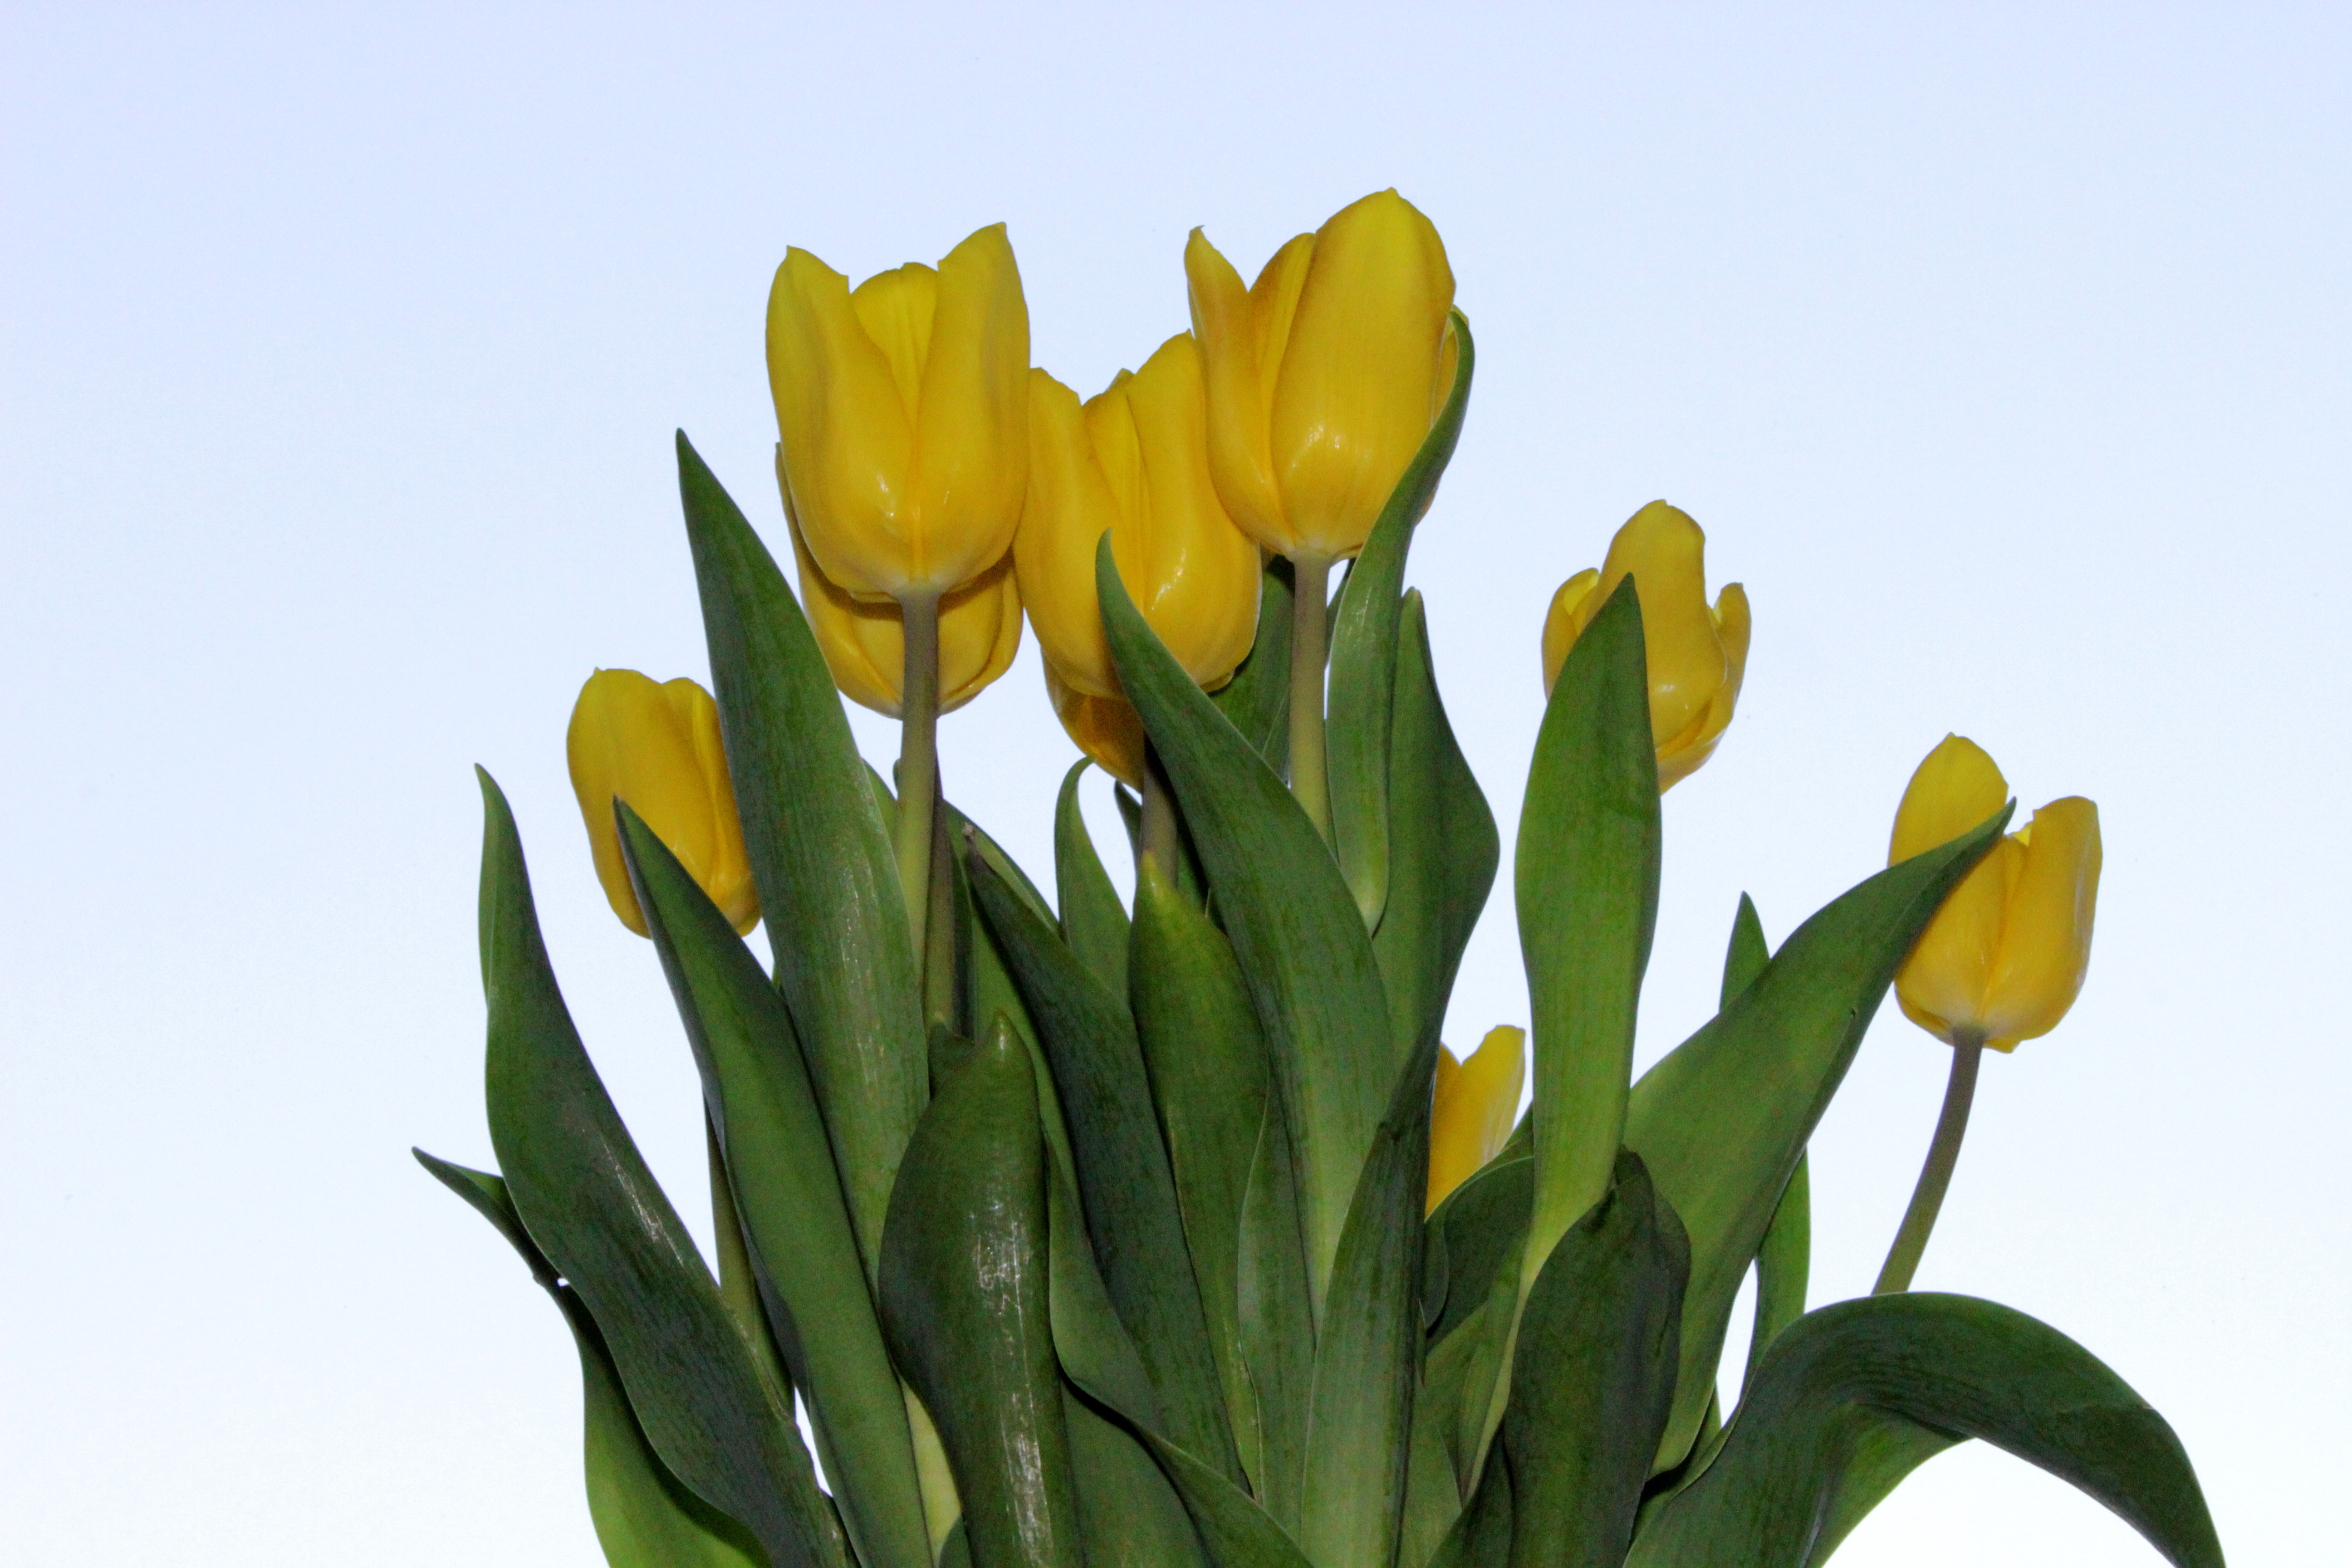
nature, plant, flower, tulip, spring, botany, yellow, flora, flowers, tulips, flowering plant, lily family, plant stem, land plant